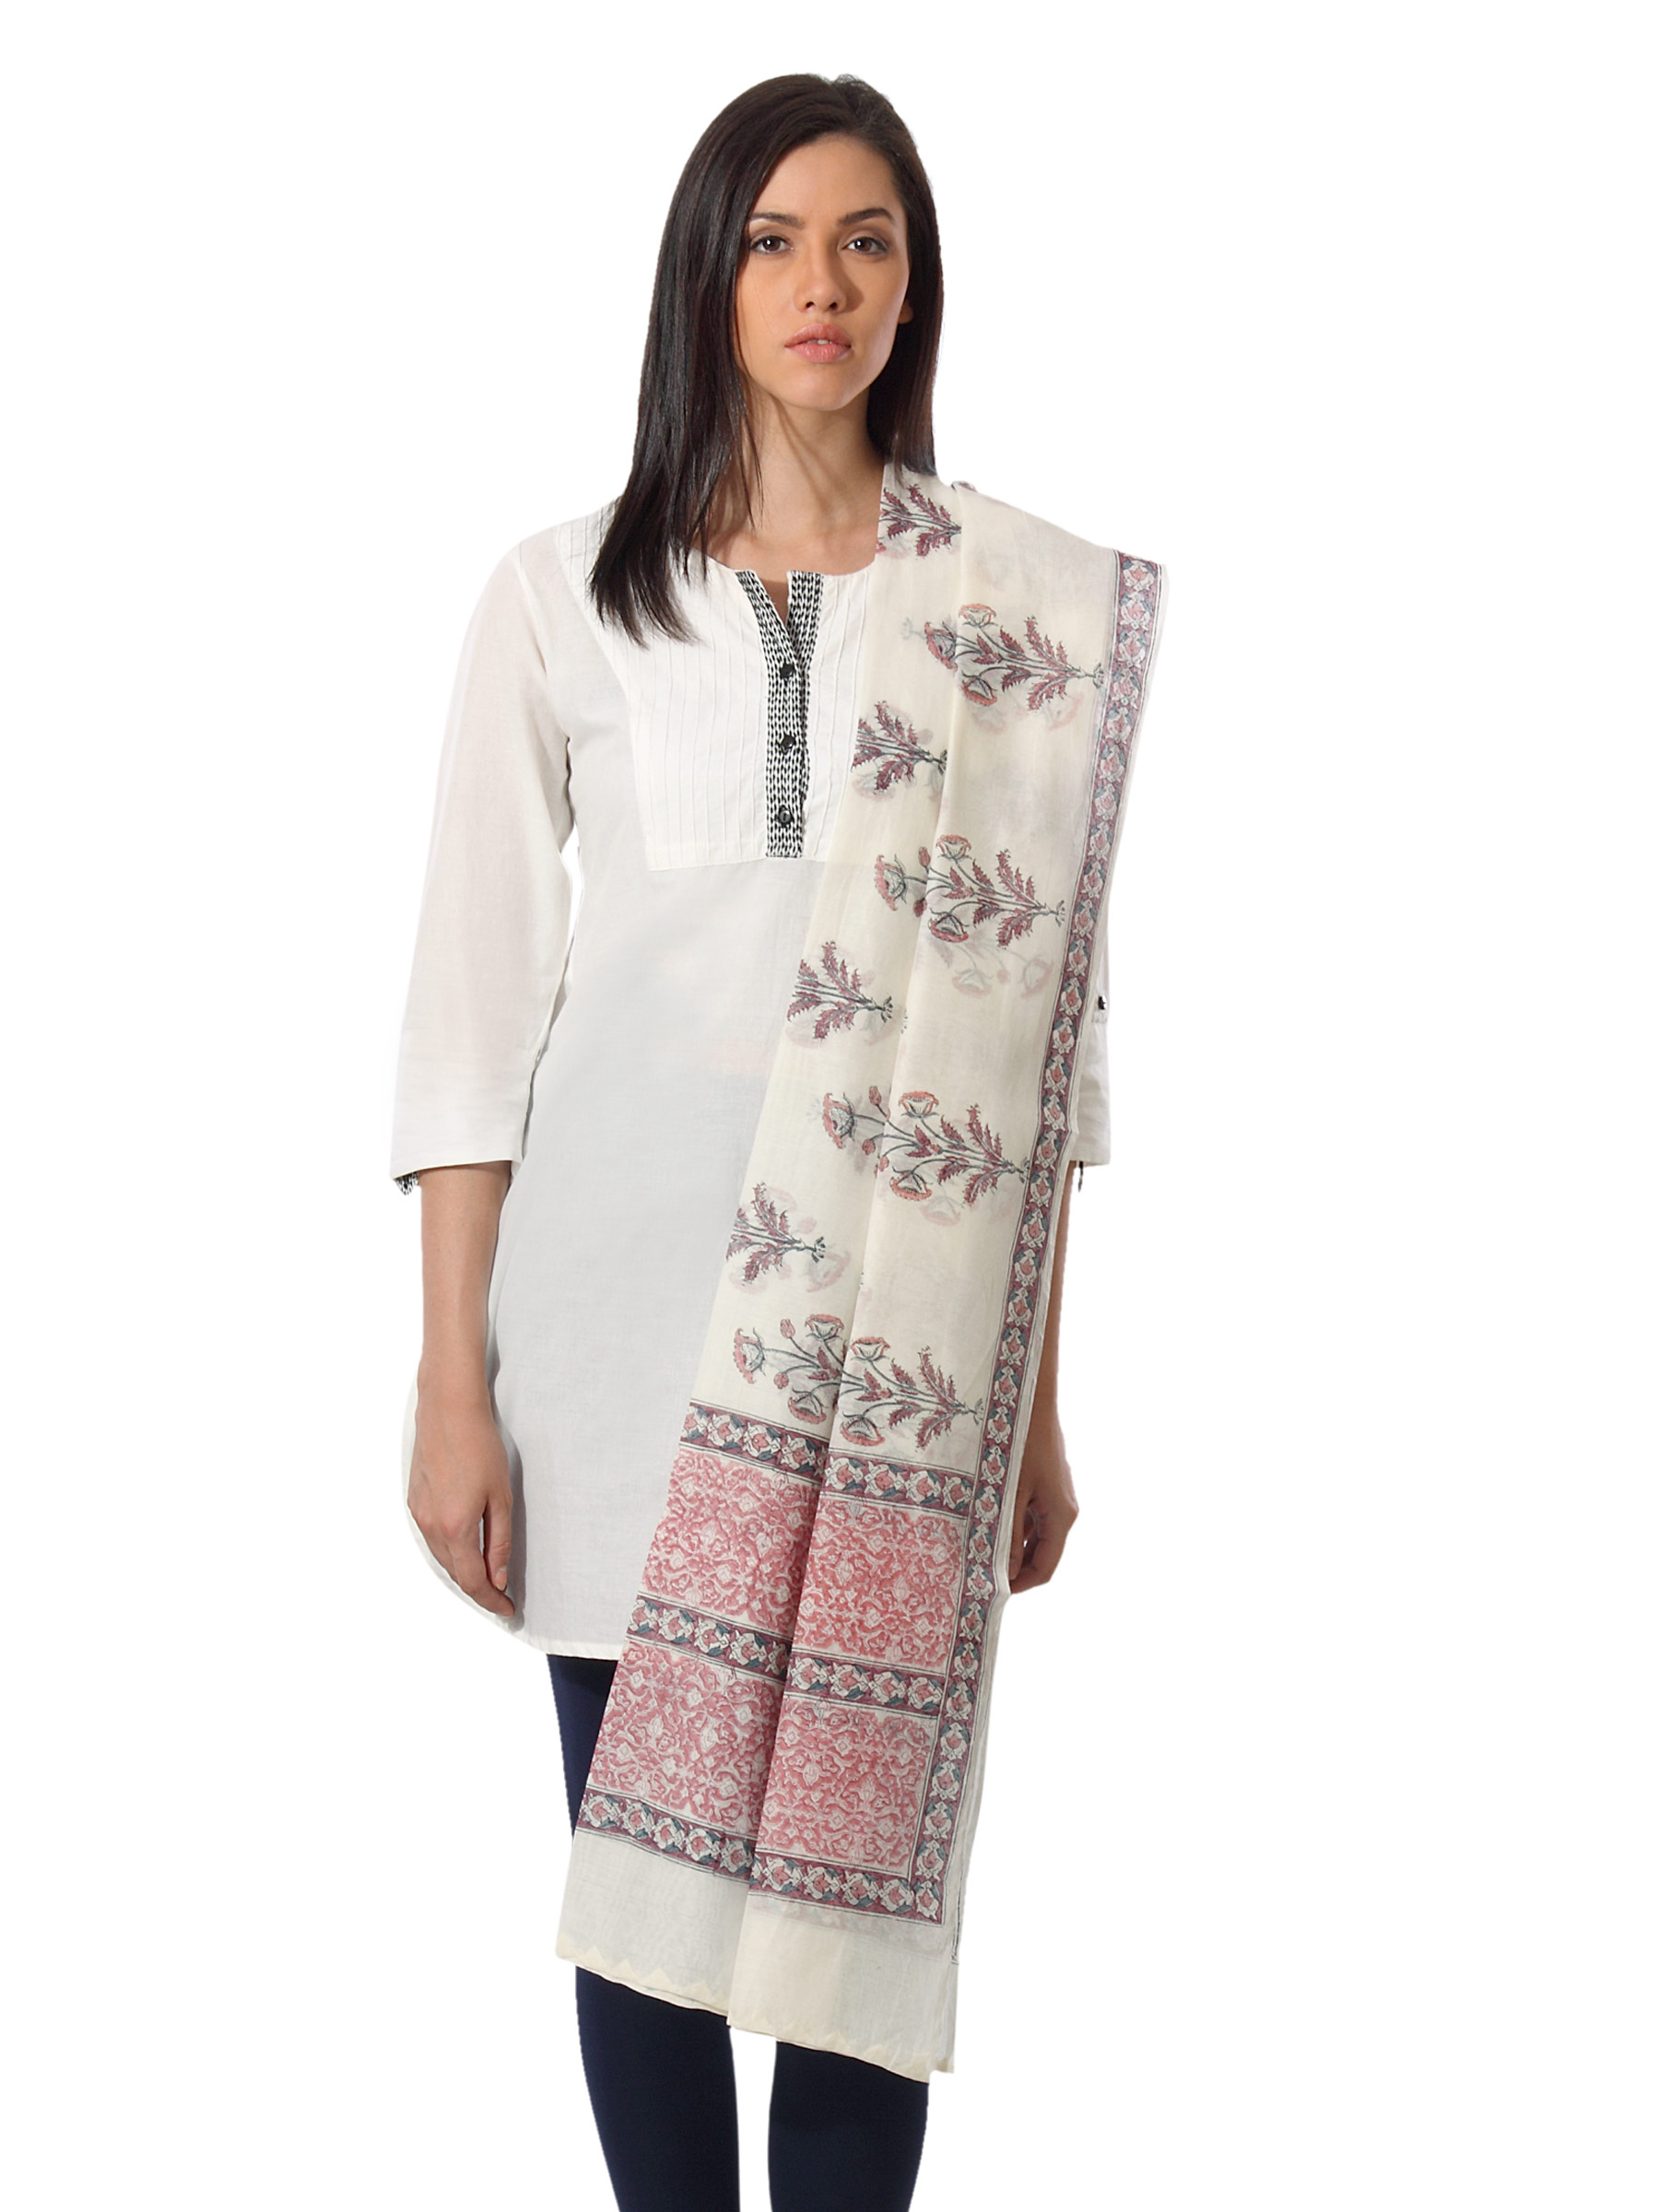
Fabindia Printed Cream Cotton Silk Dupatta
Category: Apparel / Topwear / Dupatta
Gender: Women
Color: Cream
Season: Summer 2012
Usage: Ethnic